Jayammu Nischayammu Raa (1989 film)

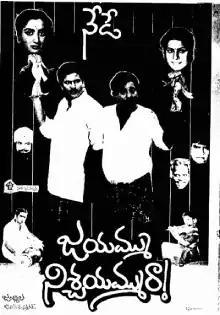
Theatrical release poster

Jayammu Nischayammu Raa is 1989 Indian Telugu-language comedy film directed by Jandhyala and produced by G. V. H. Prasad under the Sudarshana Pictures banner. The film was presented by Kaikala Satyanarayana and Kota Srinivasa Rao. It stars Rajendra Prasad, Sumalatha and Chandra Mohan, with music composed by Raj–Koti. The film's title is taken from a popular song in the film "Sabhash Ramudu" (1959). It marked the film debut of comedian Dharmavarapu Subramanyam. "Jayammu Nischayammu Raa" was a commercial success and was later remade in Tamil as "Killadi Mappillai" (1994).